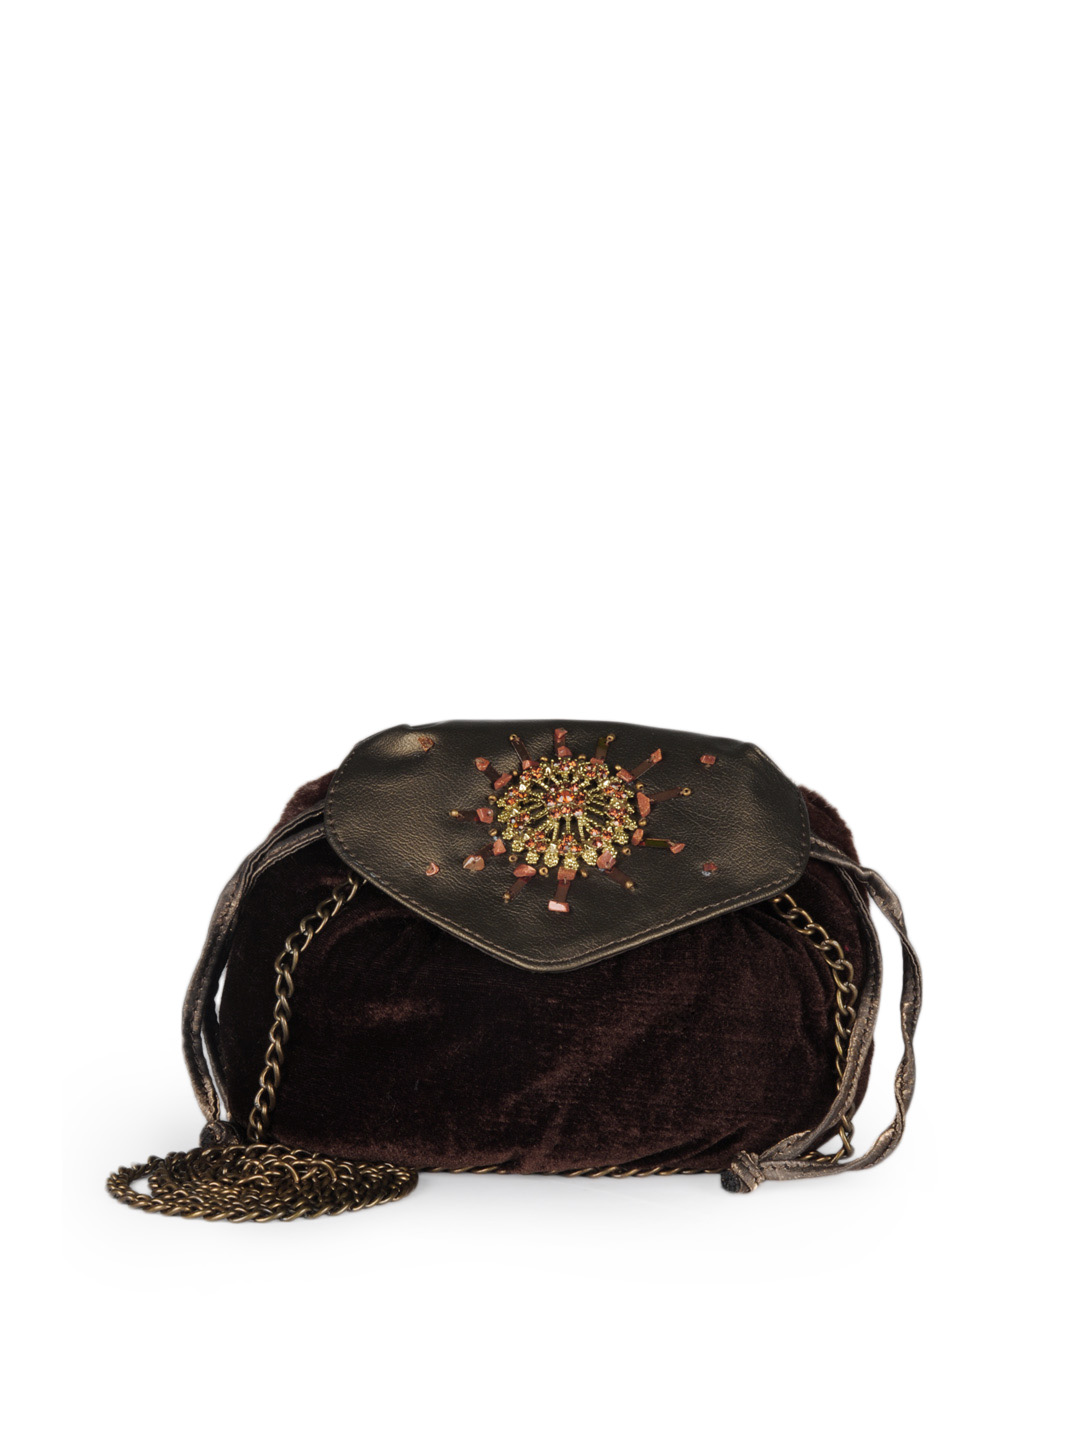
Baggit Women Brown Bag
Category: Accessories / Bags / Handbags
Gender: Women
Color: Brown
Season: Winter 2016
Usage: Casual